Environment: real
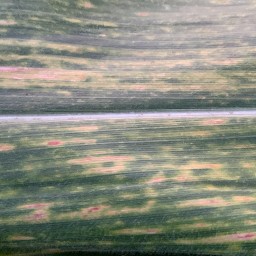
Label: lethal_necrosis